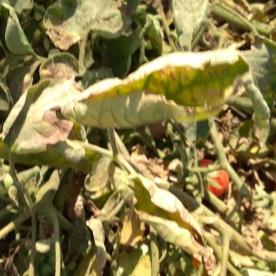
Crop: Tomato
Condition: mite-d